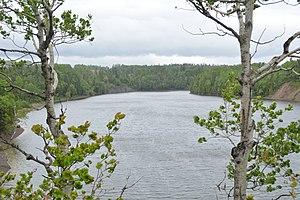
Rivière Mitis vue à partir du belvédère sur le sentier Mitiwee près de Grand-Métis
La rivière Mitis ou simplement la Mitis est une rivière située dans l'est du Québec dans la municipalité régional de comté de La Mitis au Bas-Saint-Laurent. Elle est un affluent du littoral sud du fleuve Saint-Laurent où elle se déverse à la hauteur de Grand-Métis.